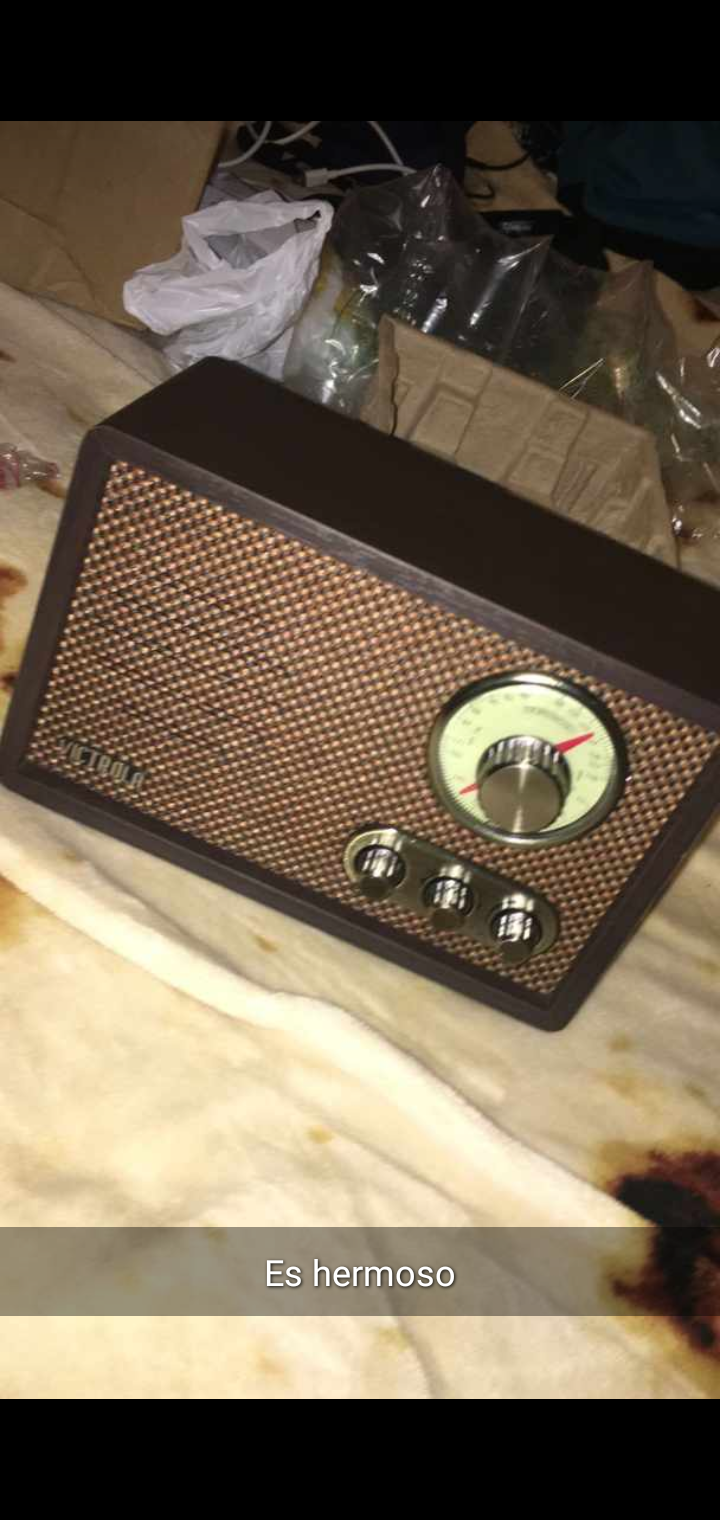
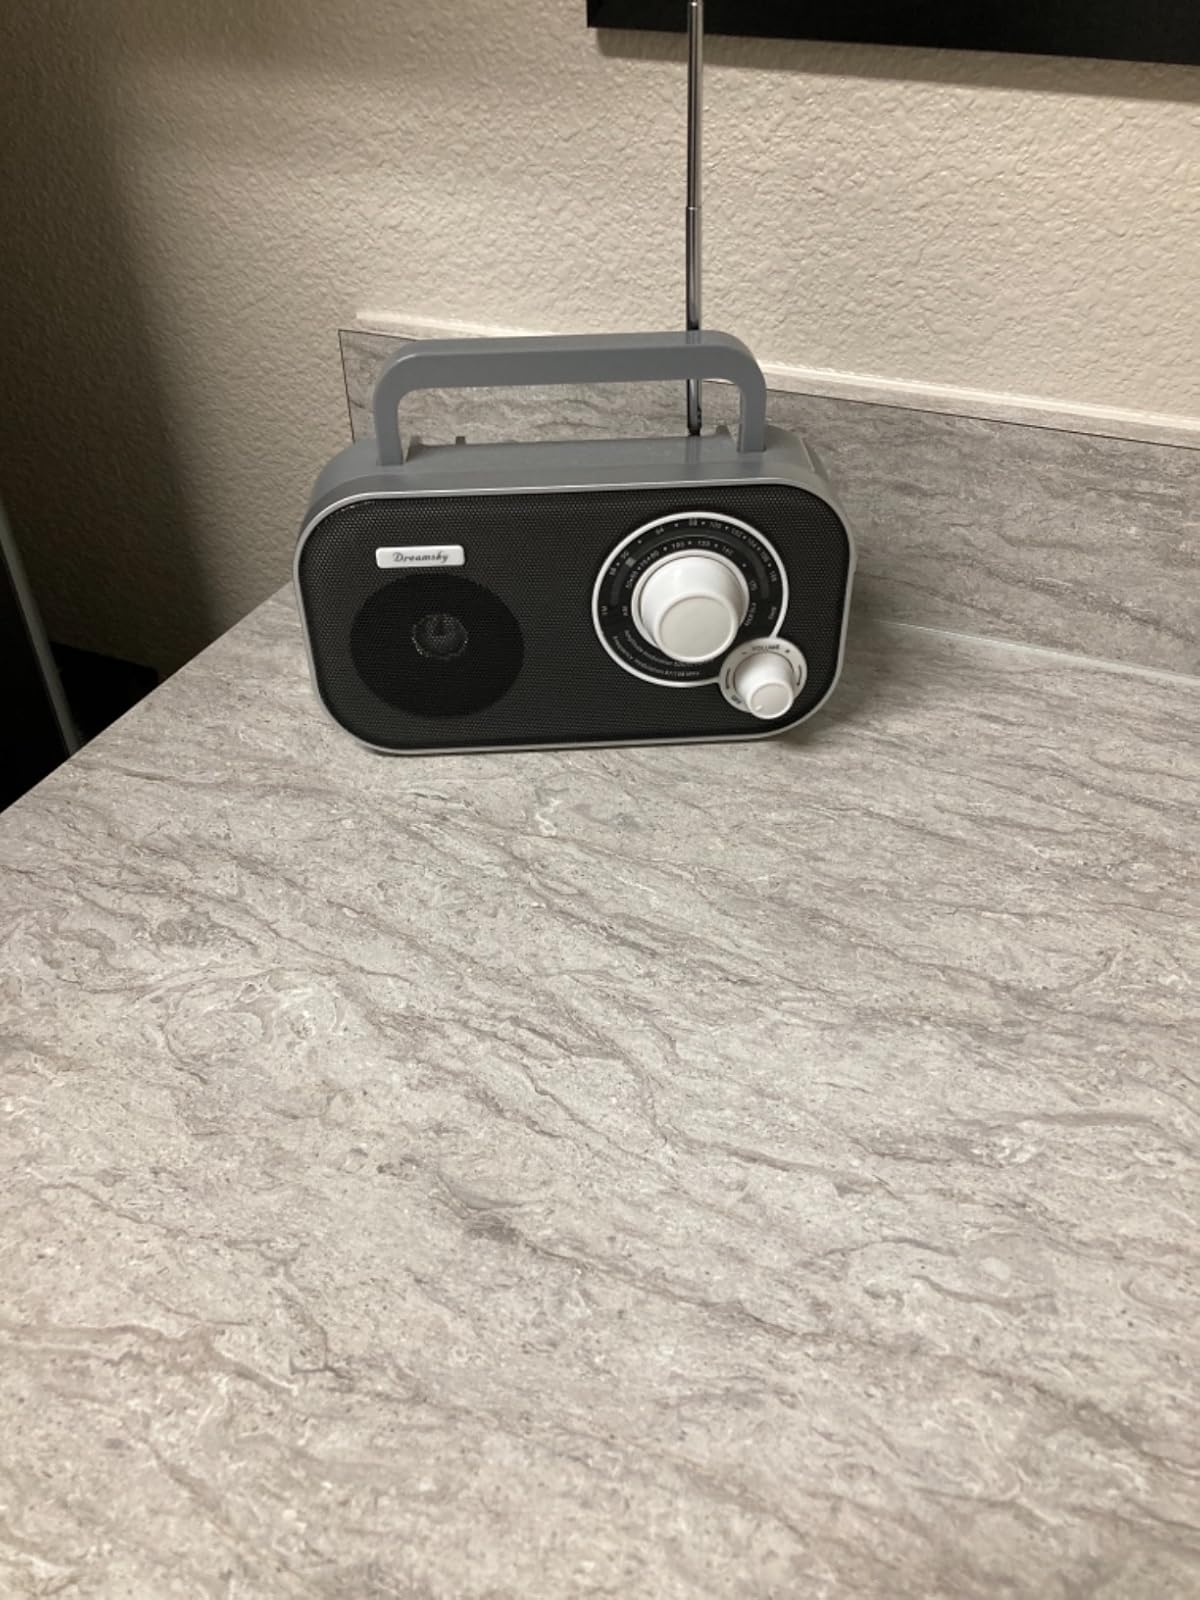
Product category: radio
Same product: no